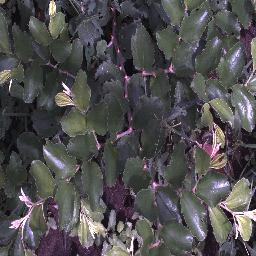
Label: chinee_apple